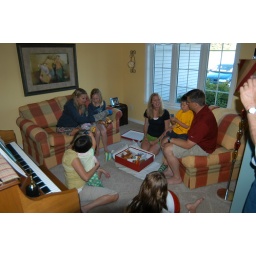
At Tom and Beth's house at the lake in Alexandrea, Minnesota.